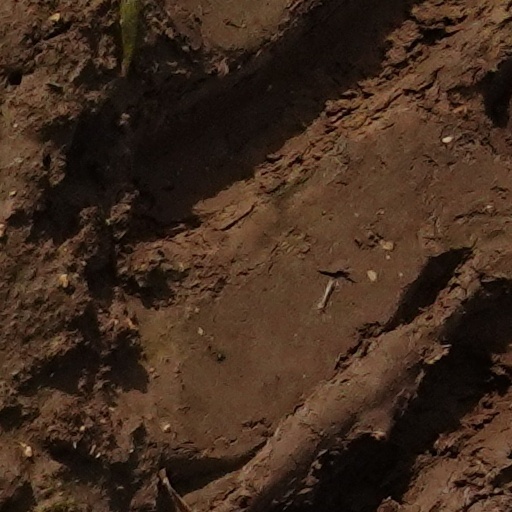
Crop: wheat